Radiy Khabirov

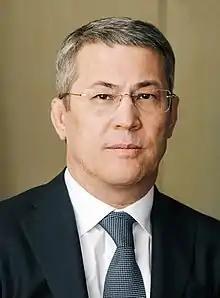
Official portrait, 2018

Radiy Faritovich Khabirov (born 20 March 1964) is a Russian politician and statesman. He is the current Head of the Republic of Bashkortostan since 11 October 2018; he is also the Candidate of Sciences in Law and Honored Lawyer of the Republic of Bashkortostan. He is a member of United Russia.